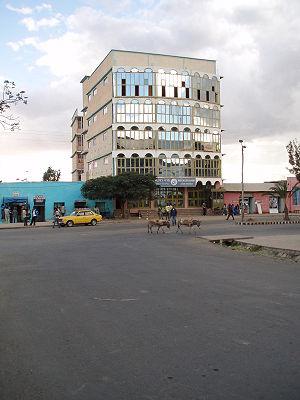
La partie moderne de la ville d'Axoum